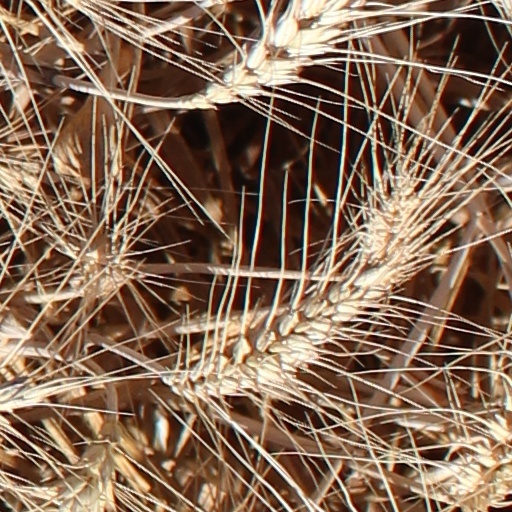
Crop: wheat